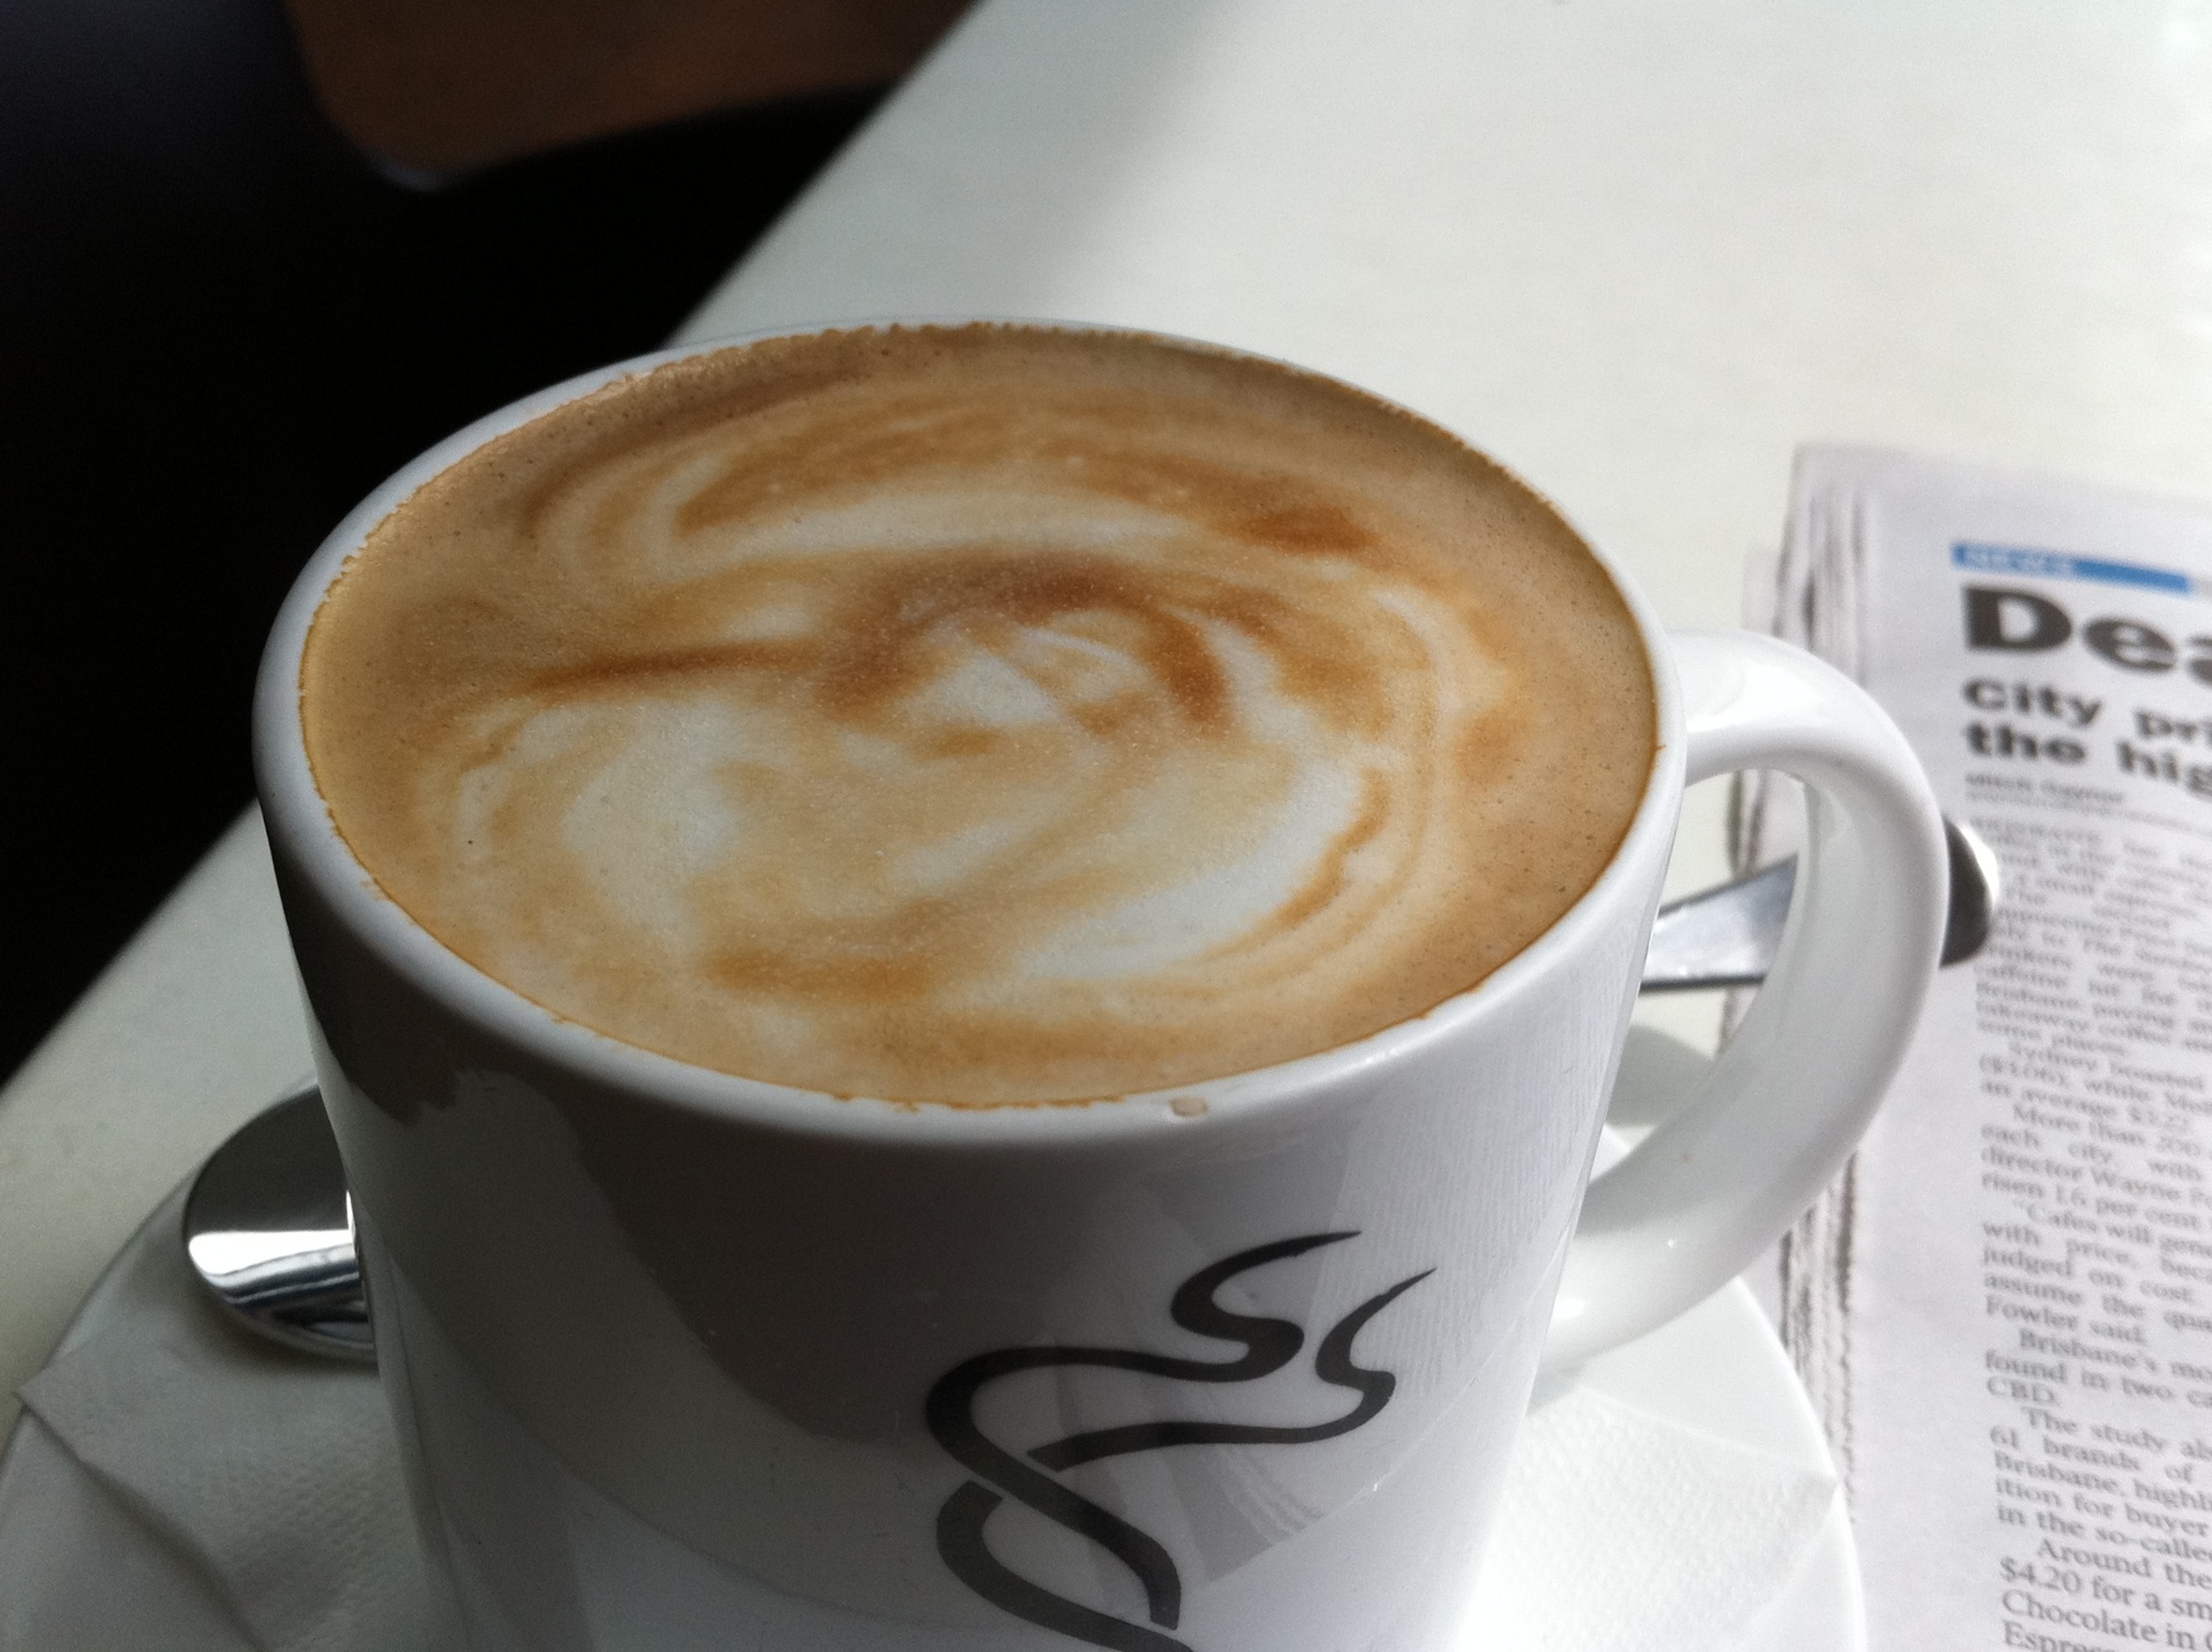
coffee, cup, latte, cappuccino, drink, espresso, coffee cup, caffeine, plpconnectu, dailyshoot, flavor, flat white, caf au lait, cortado, caff macchiato, coffee milk, ristretto, caff americano, salep, mocaccino